The Isis Pedlar

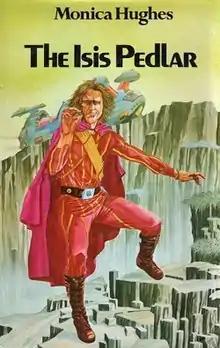
First edition (Canada)

The Isis Pedlar is a young adult science fiction novel by Monica Hughes, the third in the Isis series, following "The Guardian of Isis". It was first published in 1982.